Gambit (1966 film)

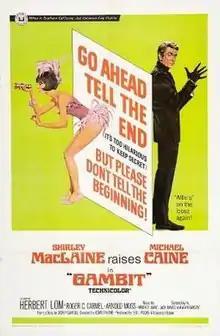
Theatrical release poster

Gambit is a 1966 American heist comedy film directed by Ronald Neame from a screenplay by Jack Davies and Alvin Sargent from the original story of Sidney Carroll. It stars Shirley MacLaine and Michael Caine, with Herbert Lom, Roger C. Carmel, and Arnold Moss. The film follows a thief (Caine) who enlists a chorus girl (MacLaine) in an elaborate plot to steal a priceless antique bust owned by multi-millionaire Mr. Shahbandar (Lom). It was nominated for three Academy Awards.